Grigory Shelikhov

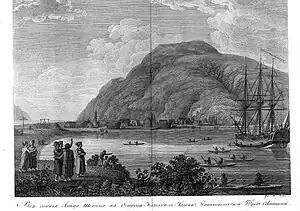
The settlement of Grigory Shelekhov in Kodiak Island

Starting in 1775, Shelikhov organized voyages of merchant ships to the Kuril Islands and the Aleutian Islands, in what is now Alaska, for fur trading. In 1783–1786, he led an expedition to the coastal shores of the mainland, where they founded the first permanent Russian settlements in North America. Shelikhov's voyage was done under the auspices of his Shelikhov-Golikov Company, the other owner of which was Ivan Larionovich Golikov. This company was the predecessor of the Russian-American Company, which was founded in 1799.